Palais du Mobilier Bonn Frères

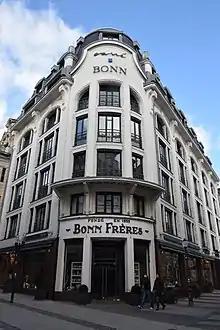
The Bonn Frères Furniture Showroom in central Luxembourg.

The Palais du Mobilier Bonn Frères (in English: Bonn Frères Furniture Showroom) is an Art Deco-style building in Luxembourg City, Luxembourg, designed by the architect Léon Bouvart (1883–1933) and built in 1925–26 by the contractor Achille Giorgetti for the Bonn family.